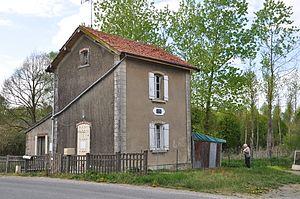
Maison de garde-barrière No. 125 le long de chemin de fer fermé d'Amagne - Lucquy à Revigny dans le nord de la France. Ici a vécu le gardien qui a ouvert et fermé les barrières quand un train passait. Cette maison est près de la gare abandonnée de Villers-en-Argonne/Daucourt et se trouve dans la Commune de Châtrices (Département de la Marne).
La ligne d'Amagne - Lucquy à Revigny est une ligne ferroviaire française à écartement standard des départements des Ardennes, de la Marne et de la Meuse.